Museum of Lavra School

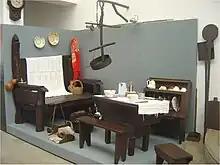
The rural kitchen

Sometimes isolated, this home is structured to meet the needs of exploring the farm. It may consist of buildings arranged around a central space, patio, made up by housing, livestock, pigsty, chicken coop, rabbit hutches and stores where farm implements and crops are kept and where there is the mill, the winery and the distillery. The farmyard is the farming space, where are the oxen cars, the cereals cleaner, the seed drill and the agricultural implements.